Fungus

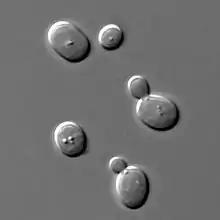
"Saccharomyces cerevisiae" cells shown with DIC microscopy

Many fungi produce biologically active compounds, several of which are toxic to animals or plants and are therefore called mycotoxins. Of particular relevance to humans are mycotoxins produced by molds causing food spoilage, and poisonous mushrooms (see above). Particularly infamous are the lethal amatoxins in some "Amanita" mushrooms, and ergot alkaloids, which have a long history of causing serious epidemics of ergotism (St Anthony's Fire) in people consuming rye or related cereals contaminated with sclerotia of the ergot fungus, "Claviceps purpurea". Other notable mycotoxins include the aflatoxins, which are insidious liver toxins and highly carcinogenic metabolites produced by certain "Aspergillus" species often growing in or on grains and nuts consumed by humans, ochratoxins, patulin, and trichothecenes (e.g., T-2 mycotoxin) and fumonisins, which have significant impact on human food supplies or animal livestock.